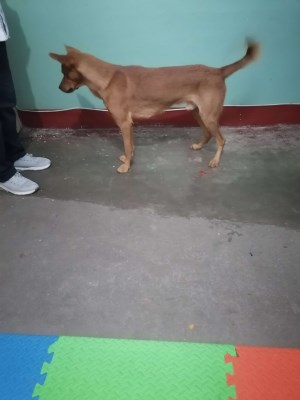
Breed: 3336-n000121-chinese_rural_dog